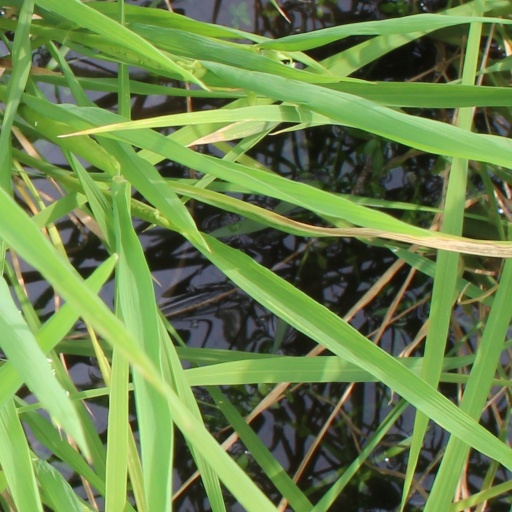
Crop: rice